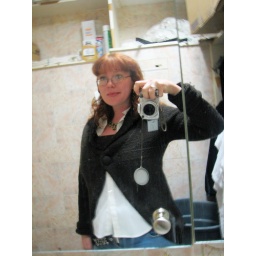
in the mirror of the bathroom at mikes pastries